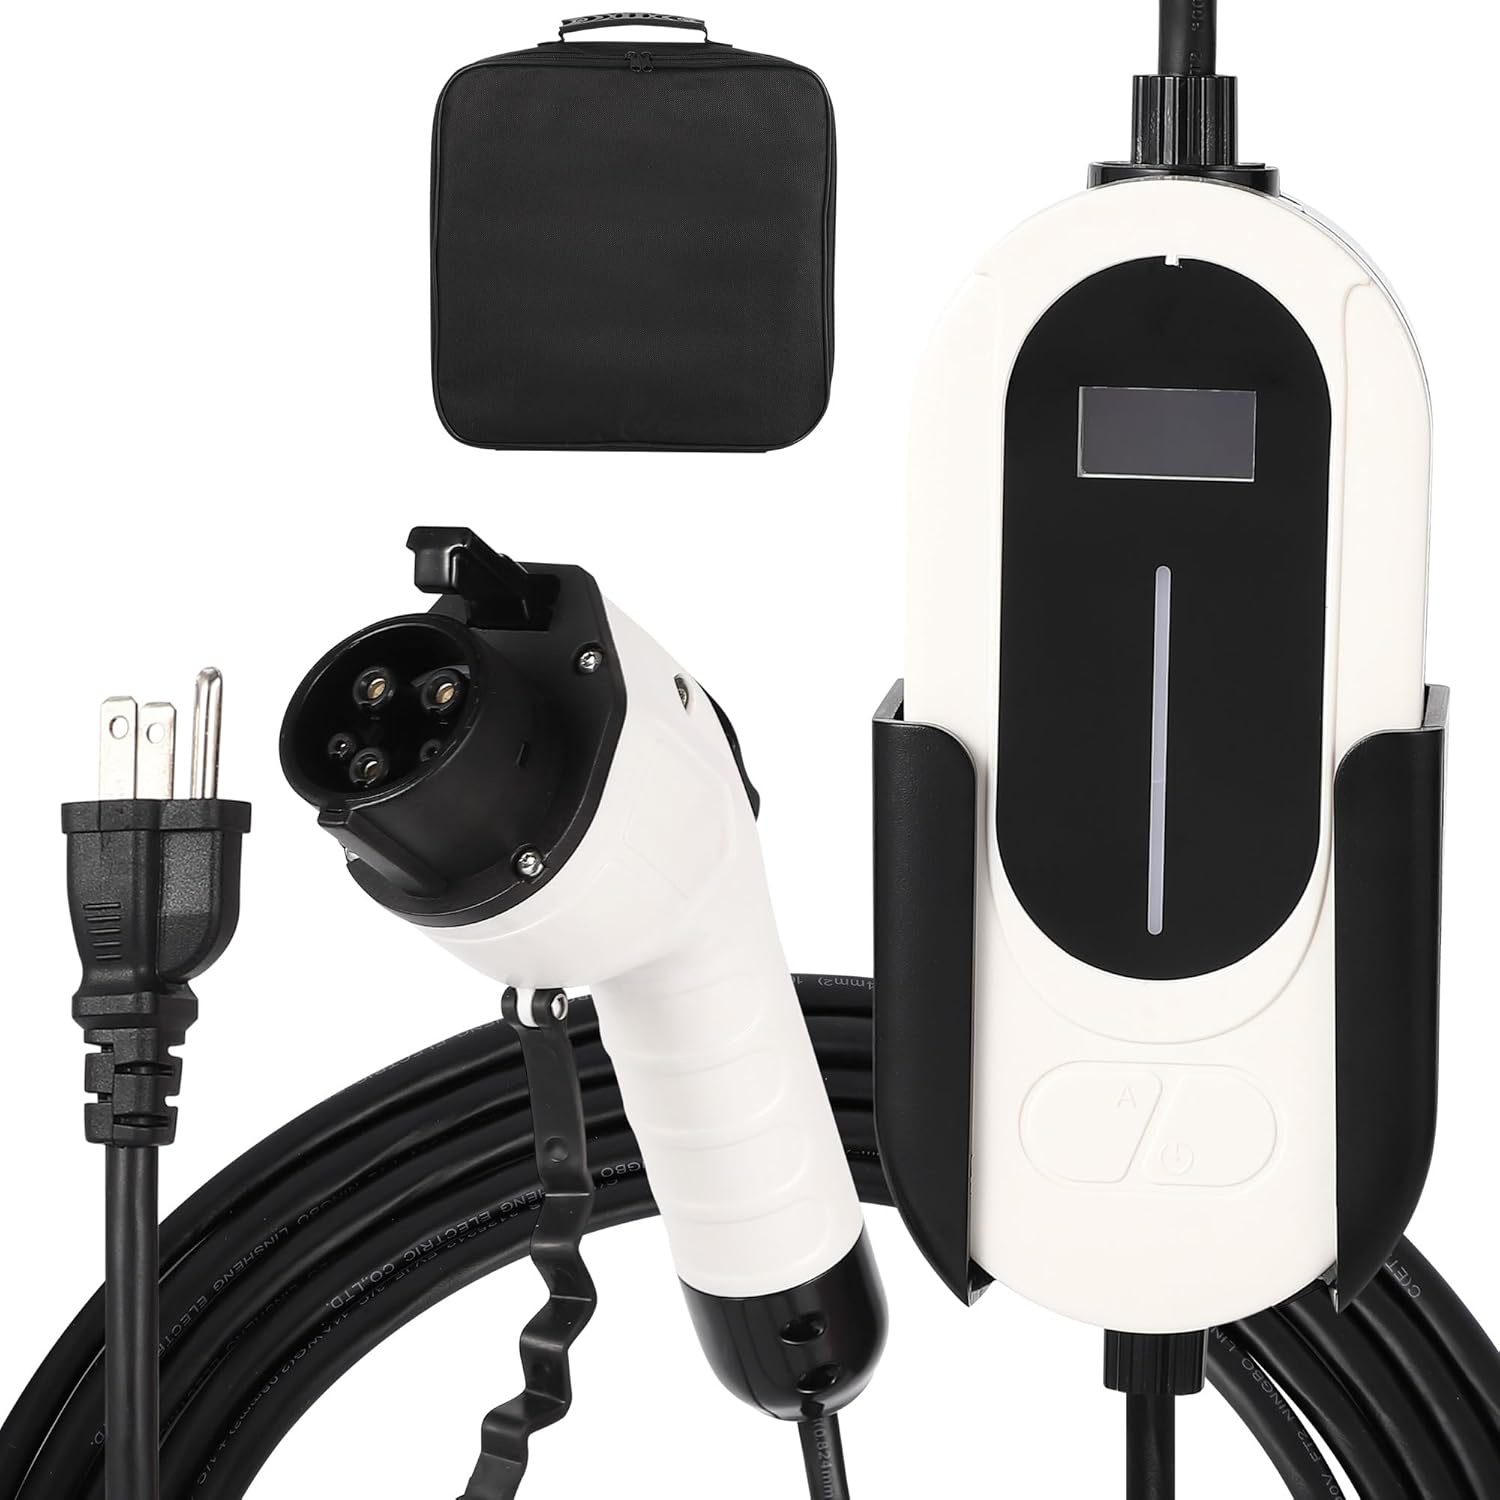
Level 1 EV Charger, 15A 110V Voltage, NEMA 5-15 Plug, 25ft Cable, Adjustable Current/Delay Timer, SAE J1772 Listed Portable Electric Car Charger for Indoor/Outdoor Use
Brand: GarveeTech
About this item Dual-Level Fast Charging- The ev charger level 1 supports Level 1 (110V/NEMA 5-15) charging. Delivers 15A output for 40% faster charging (40 miles in 4 hours) compared to standard 10A chargers. Industrial-grade plug ensures stable high-power performance. Intelligent Current Control- The level 1 ev charger features 4-stage adjustable current (8A/10A/13A/15A) with precision timing via touch interface. Smart system automatically optimizes charging while protecting battery health, rated for 100,000+ reliable cycles. Universal J1772 Compatibility- This level 1 ev charger is fully compatible with all electric vehicles using the North American J1772 charging standard. For vehicles that use alternative charging port types, an adapter may be required (sold separately). This makes it an ideal charging solution for households with multiple EV models. Certified Safety Protection- UL/TUV certified with IP3S rating. Built-in safeguards against overvoltage, overcurrent and short circuits. Flame-retardant materials ensure safe operation in all conditions. Extended 25ft Cable & Portability- Generous cable length accommodates various parking scenarios. Compact design with storage bag makes it perfect for home use and travel. Plug-and-play operation with clear LED status indicators.
Category: Vehicles & Parts > Vehicle Parts & Accessories > Electric Vehicle (EV) Parts & Accessories > Charging Stations